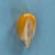
Maize quality: Good